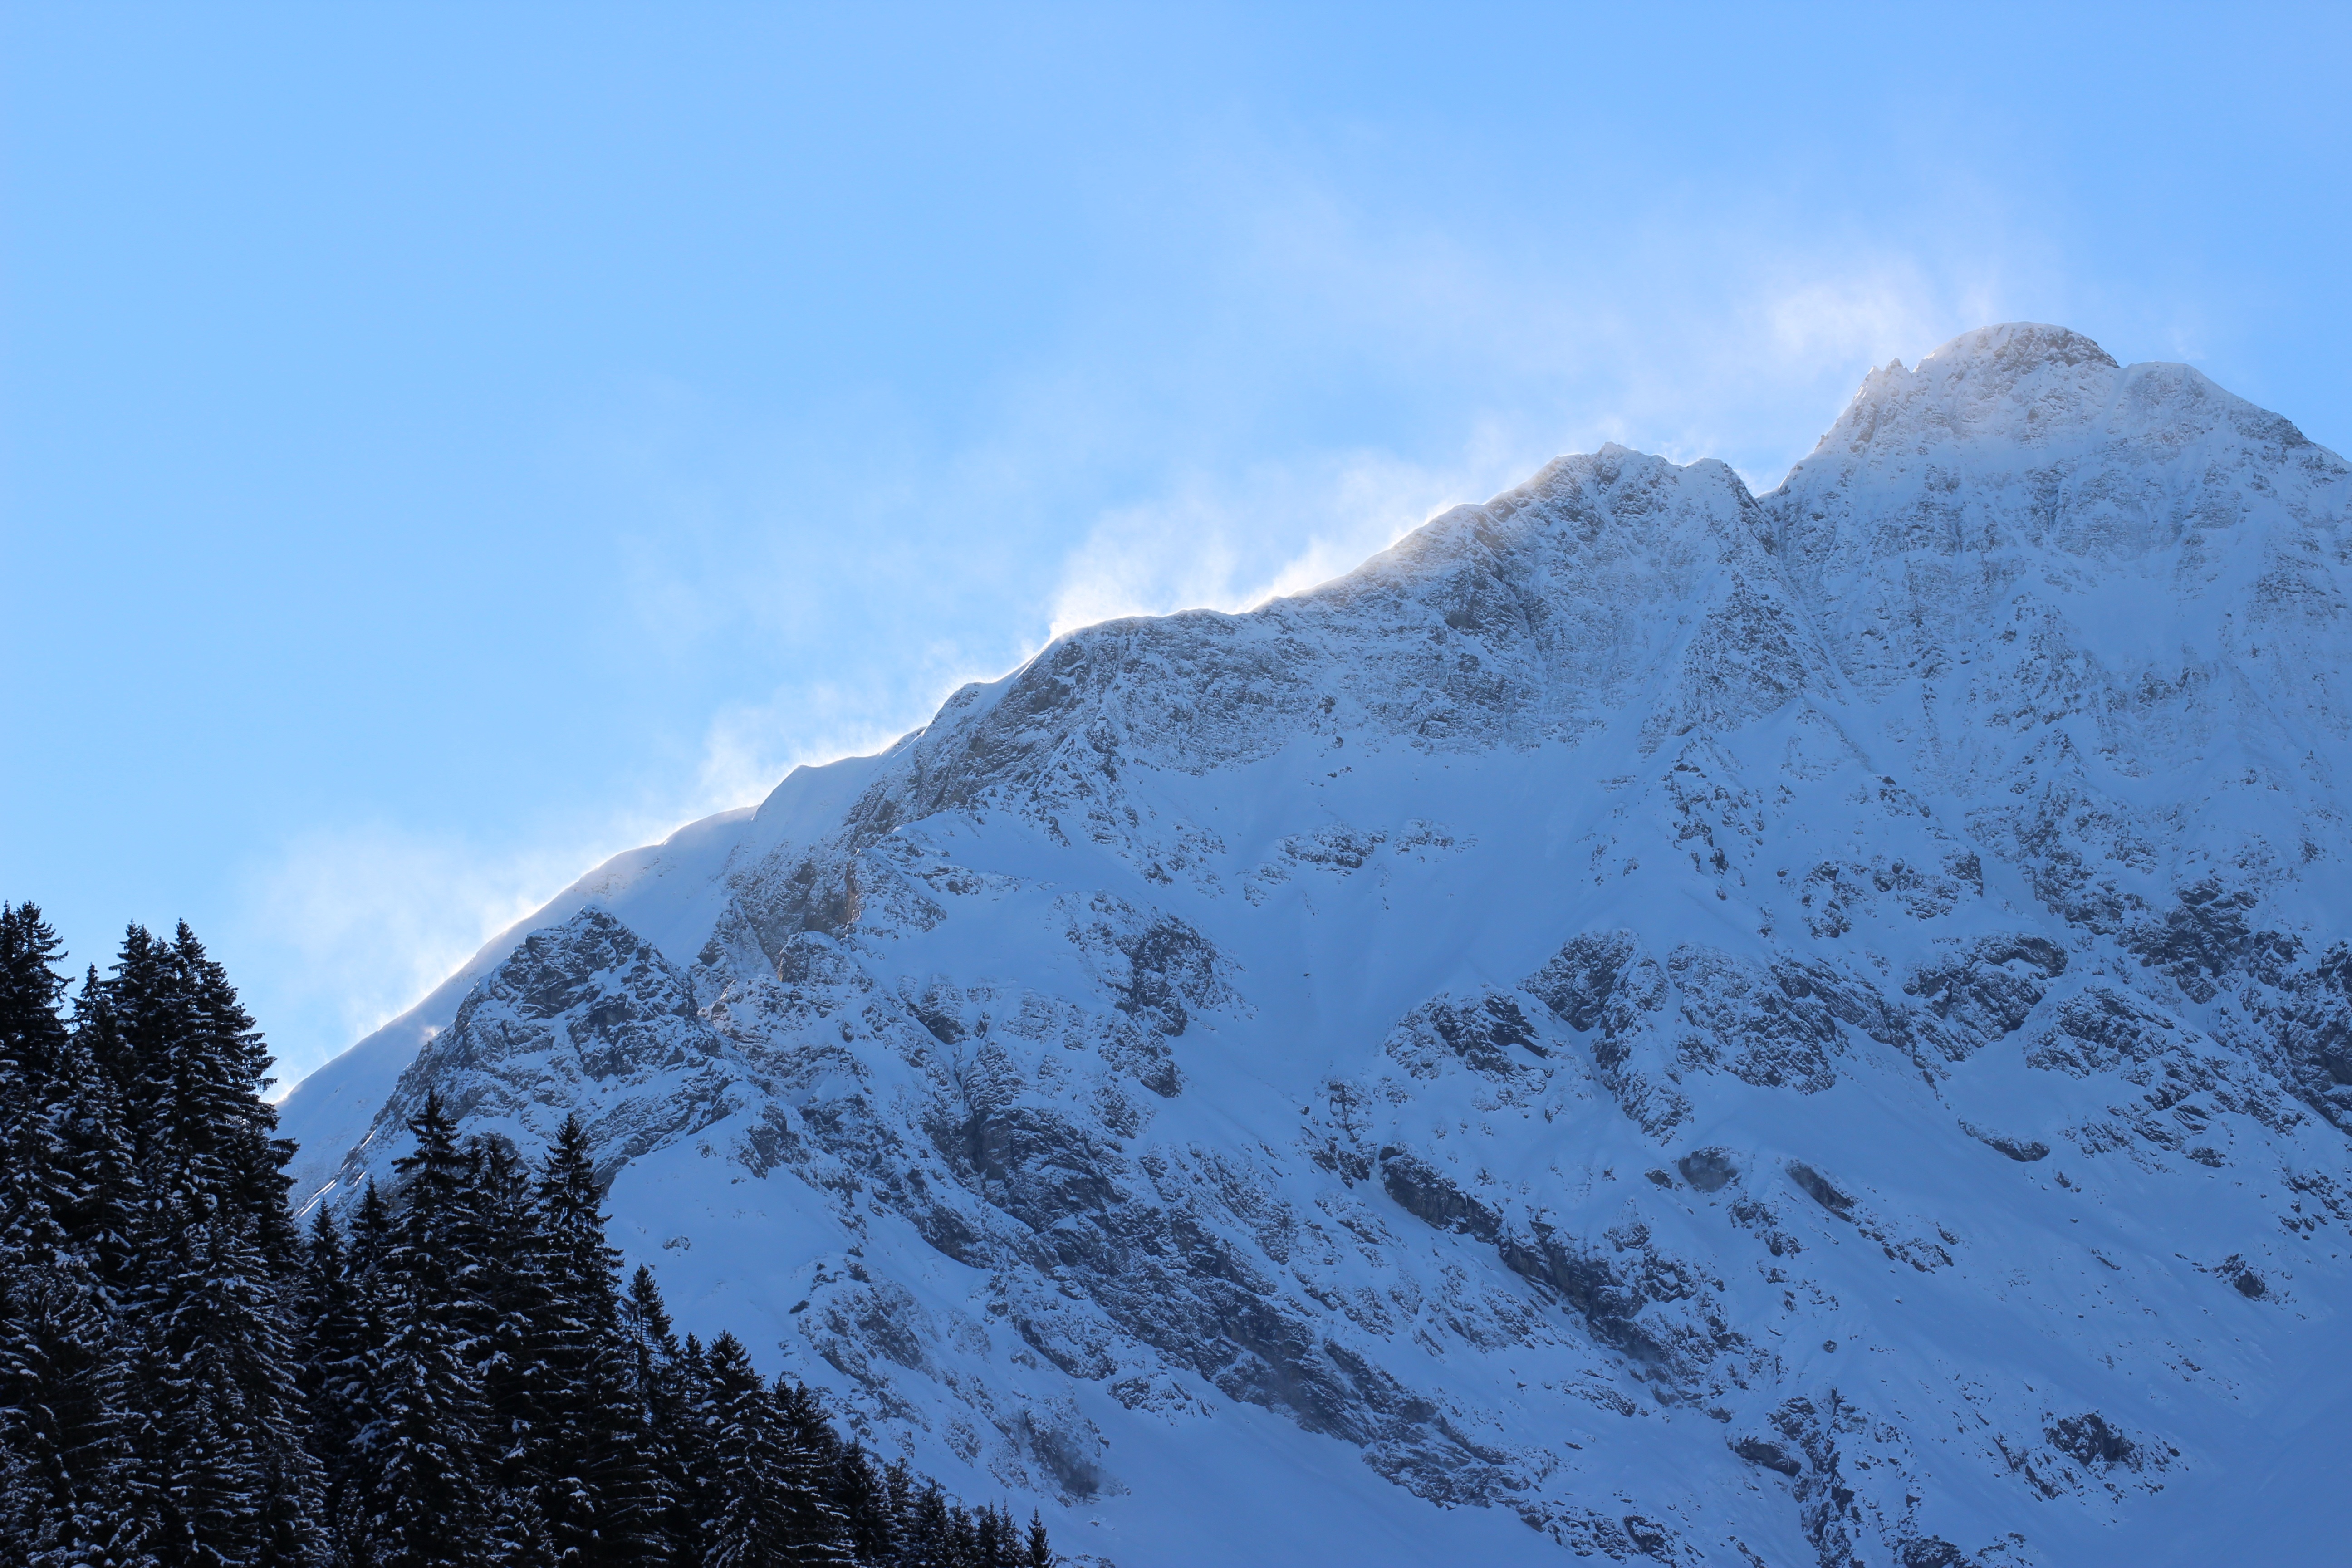
landscape, mountain, snow, winter, cloud, mountain range, weather, season, ridge, summit, alps, plateau, winter sun, snow landscape, rau, landform, geographical feature, mountainous landforms, geological phenomenon